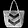
Label: Bag